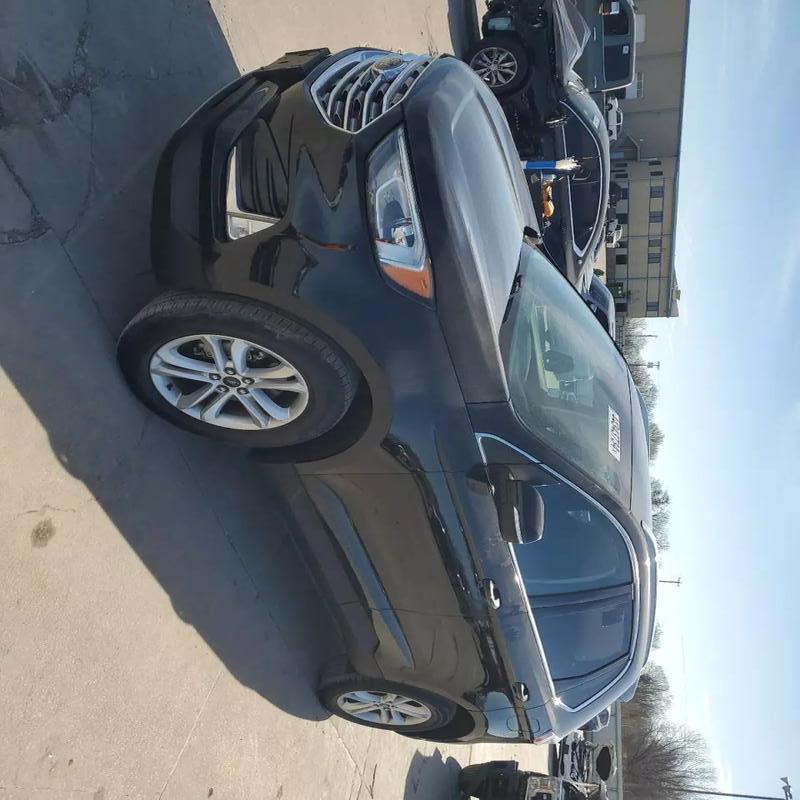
Aucun dommage détecté.
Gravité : aucun